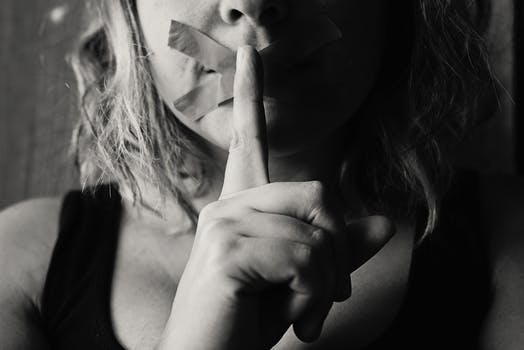
Label: No Watermark